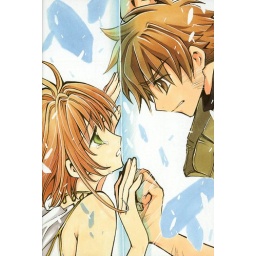
sakura and syaoran separated by a glass wall